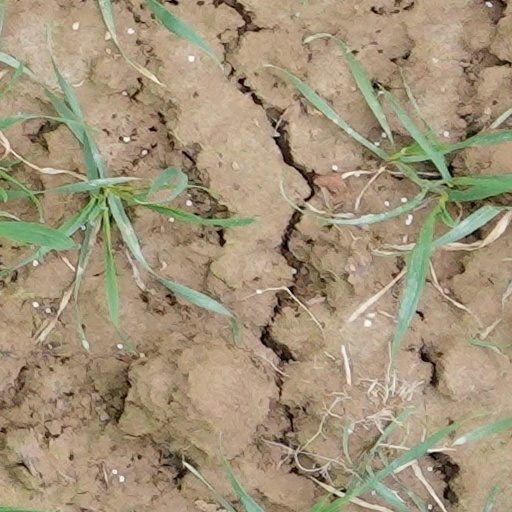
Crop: wheat